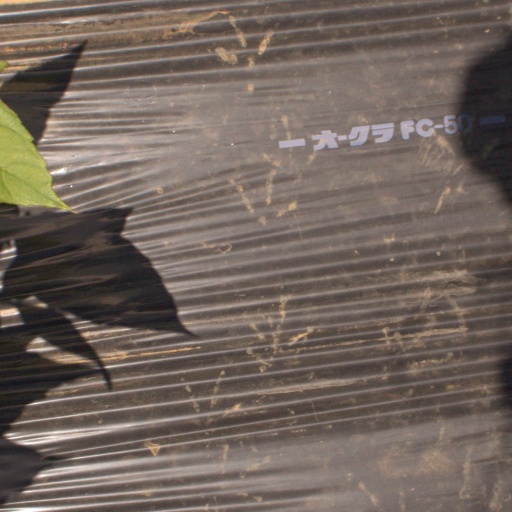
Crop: Jerusalem artichoke